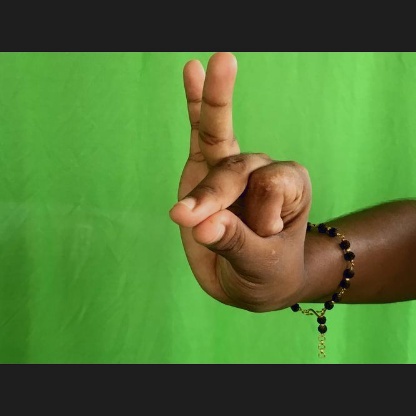
Mudra: Bramaram